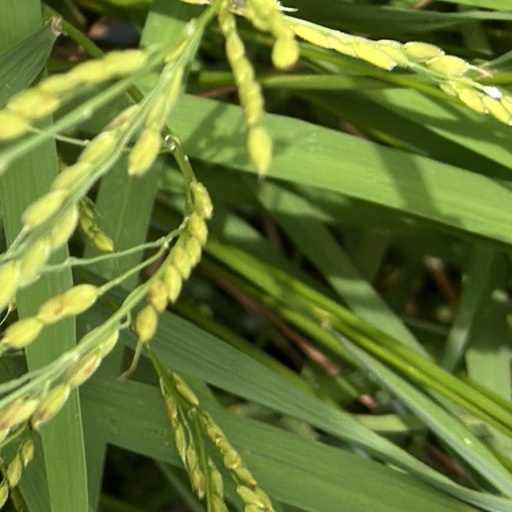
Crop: rice